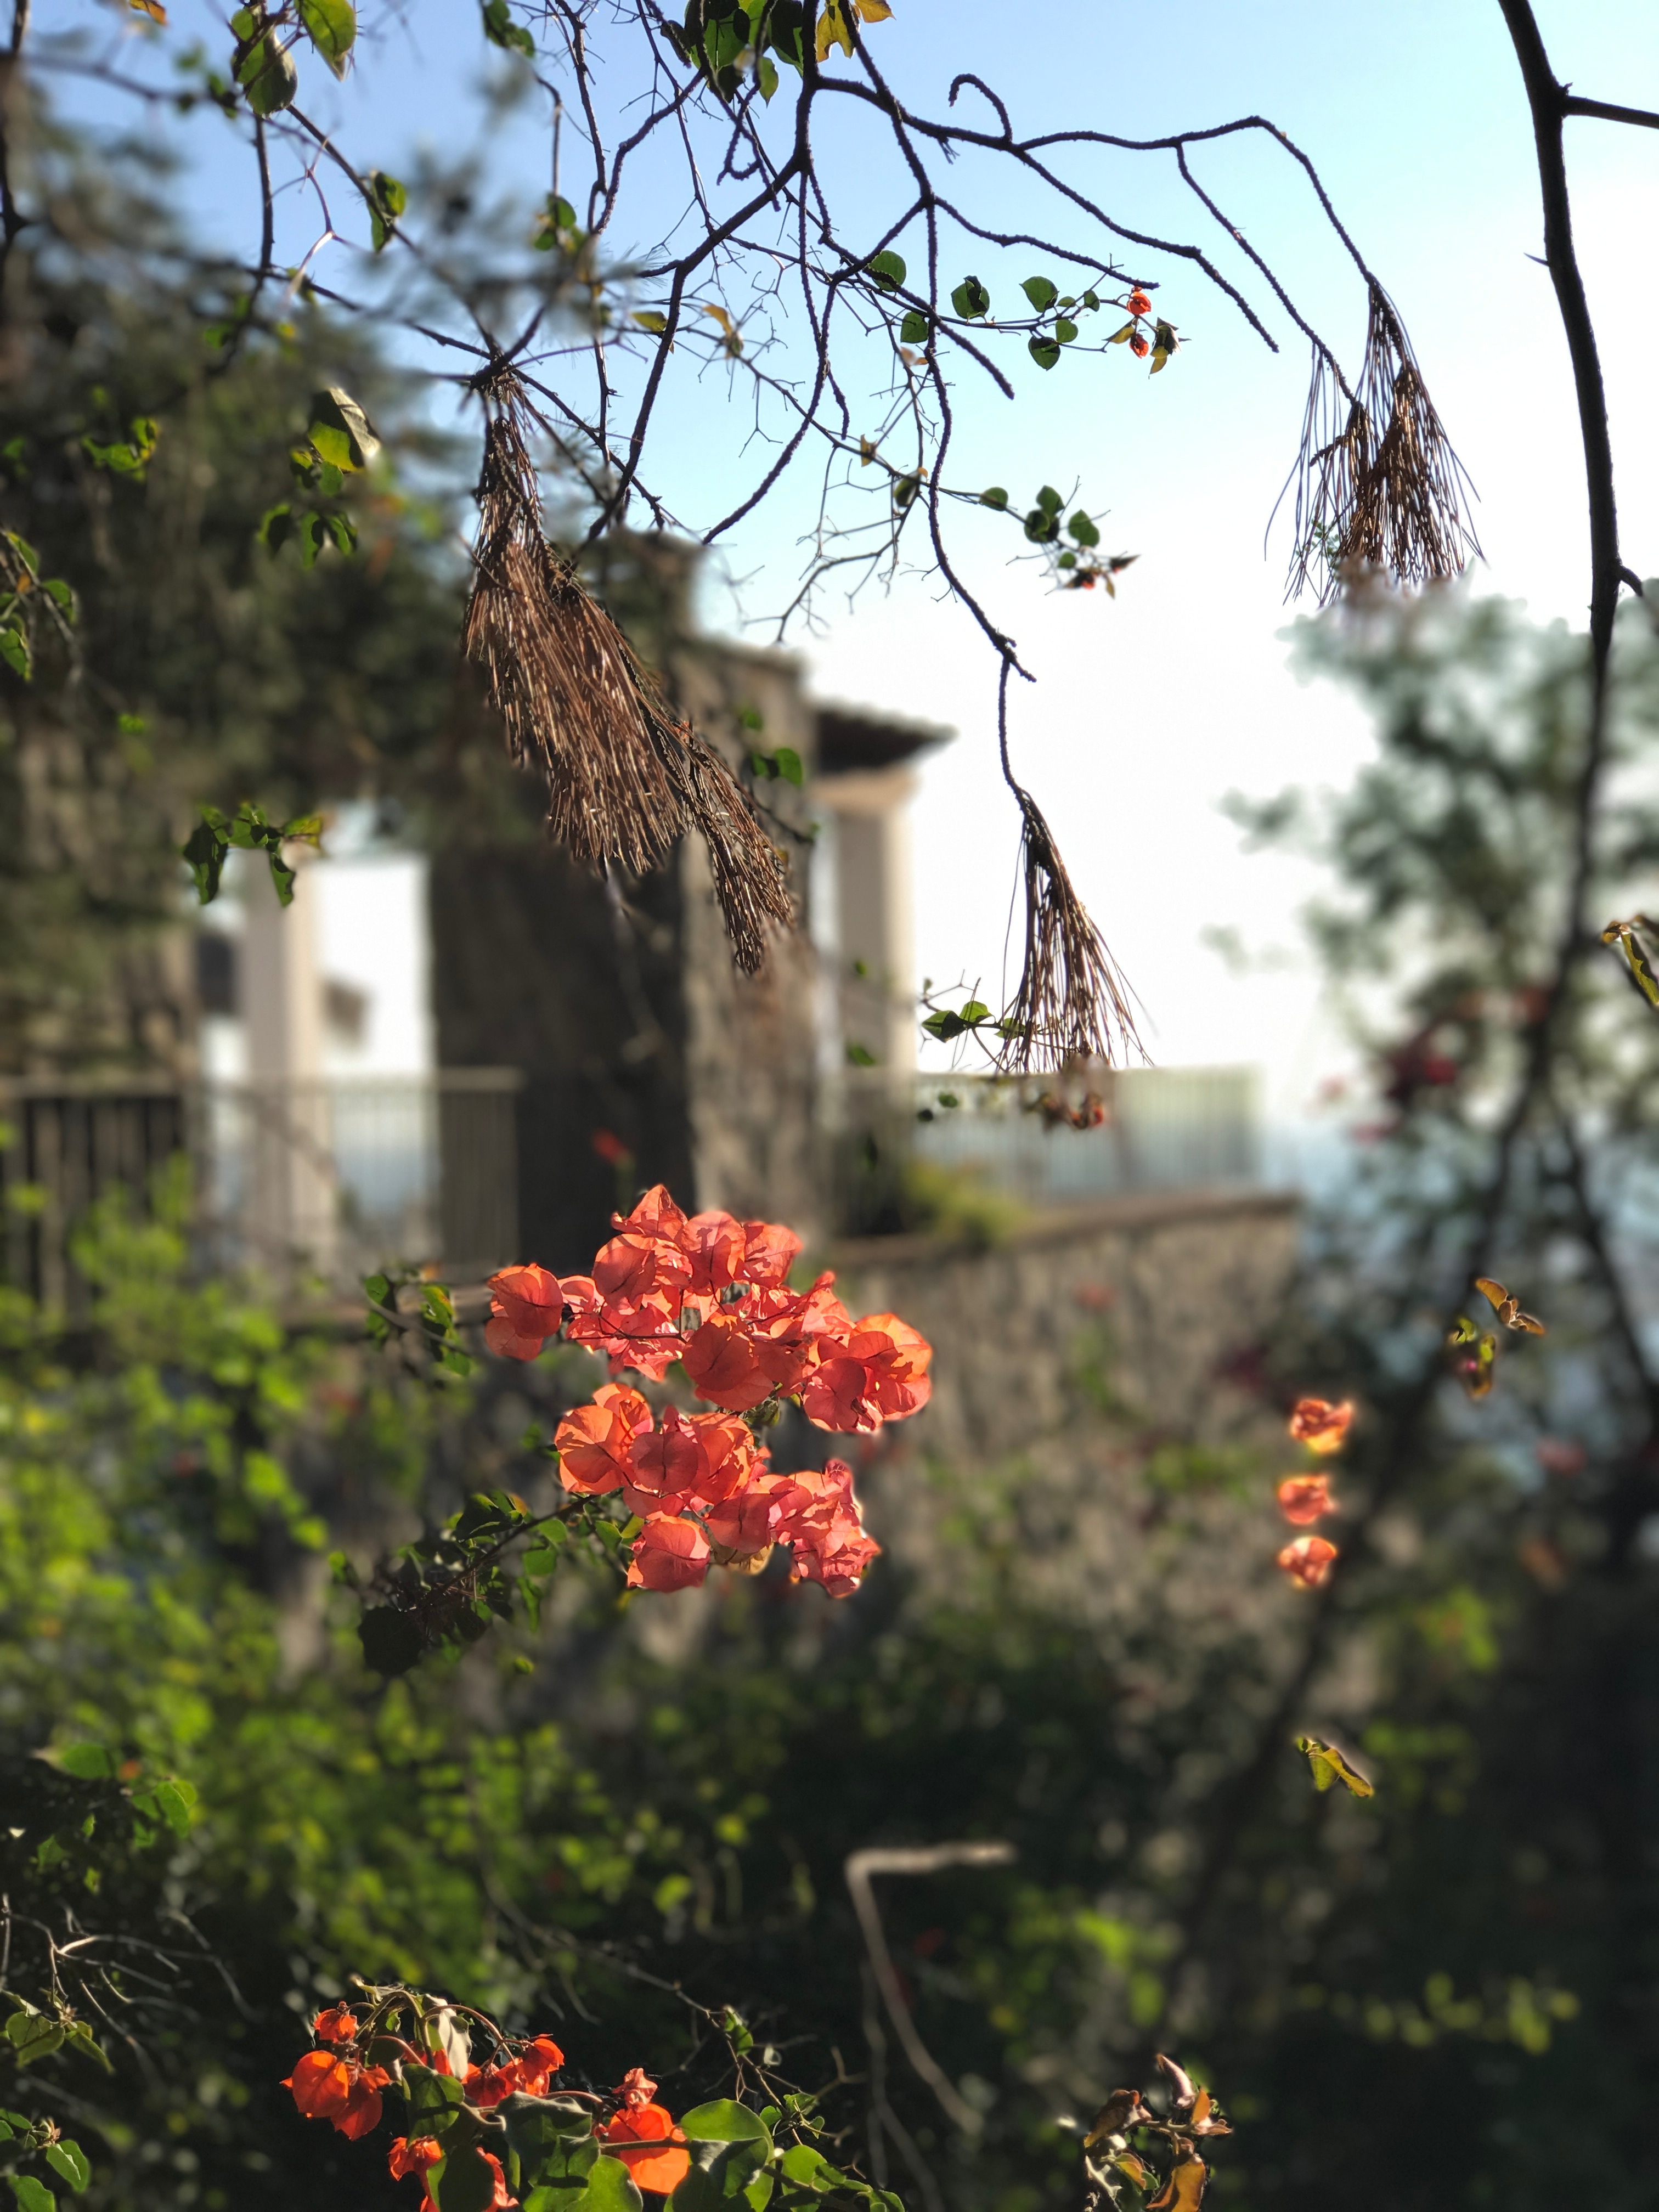
tree, nature, branch, blossom, plant, leaf, flower, spring, autumn, backyard, botany, garden, flora, season, shrub